Kanteerava

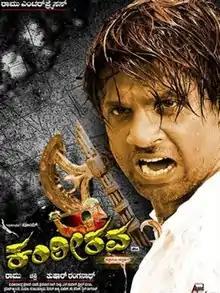
Film Poster

Kanteerava is a 2011 Kannada-language action drama film directed by Tushar Ranganath and produced by Ramu. It is a remake of the Telugu film "Simhadri" (2003). The film features Duniya Vijay, Shuba Poonja and Rishika Singh in the lead roles. Chakri has composed the music for the film. Some scenes of Mukesh Rishi and G. V. Sudhakar Naidu were used from the archival footages of the original film. The movie was dubbed and released in Hindi as "Himmat The Power".